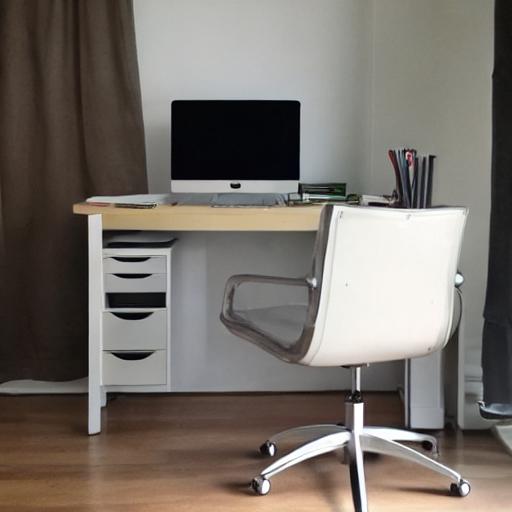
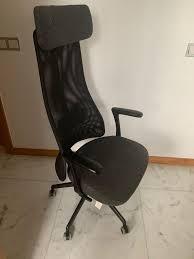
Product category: items_chair
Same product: no